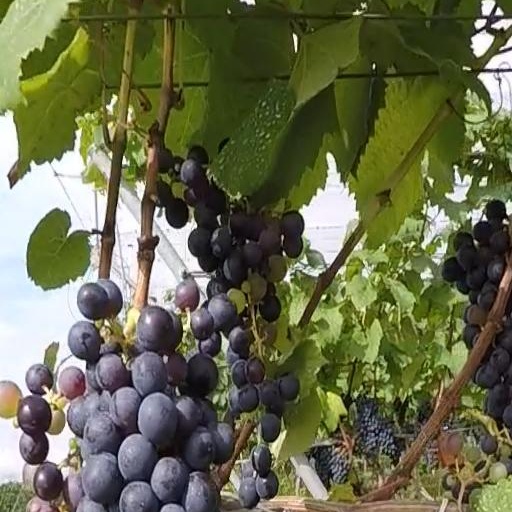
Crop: grape